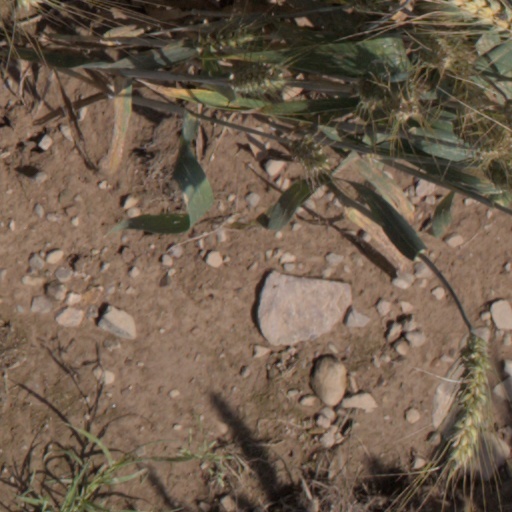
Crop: wheat